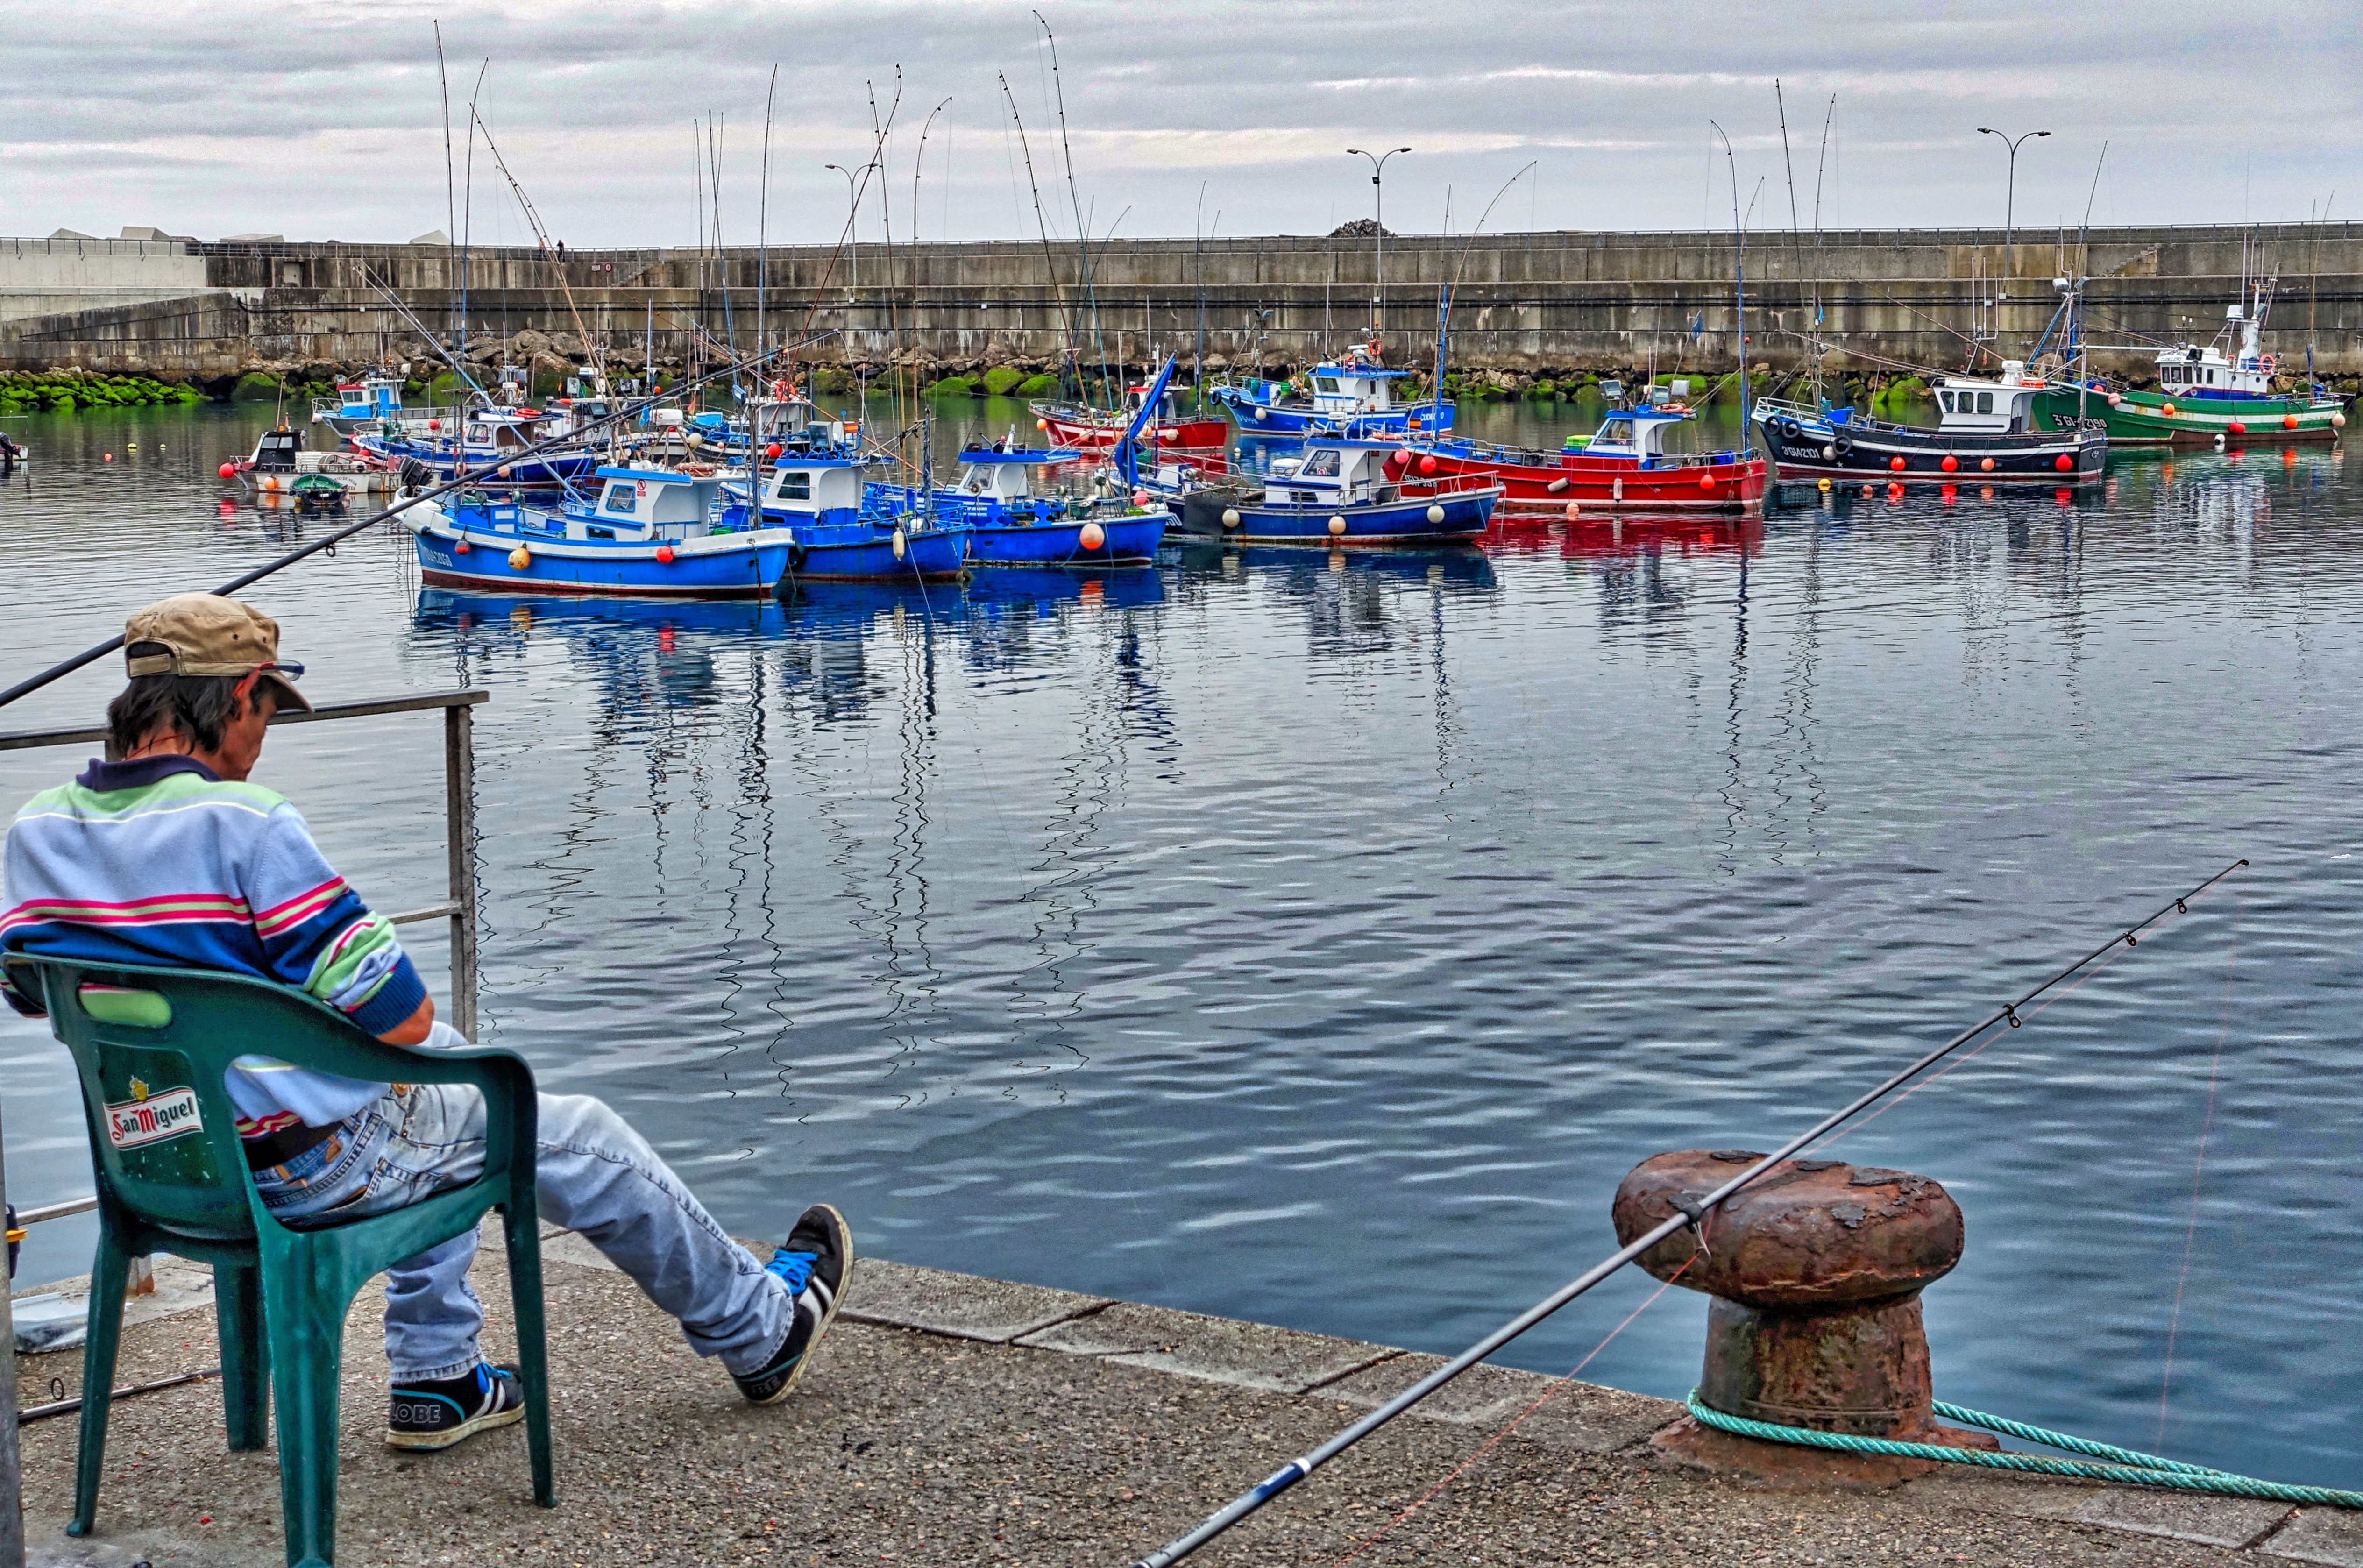
sea, water, dock, boat, paddle, vehicle, fishing, fisherman, harbor, harbour, marina, colorful, nautical, boating, boats, fisher, rowing